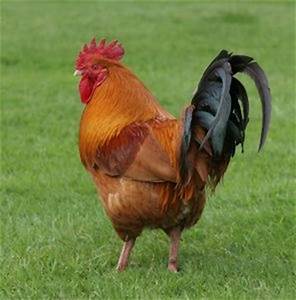
Label: chicken